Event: Nepal Earthquake
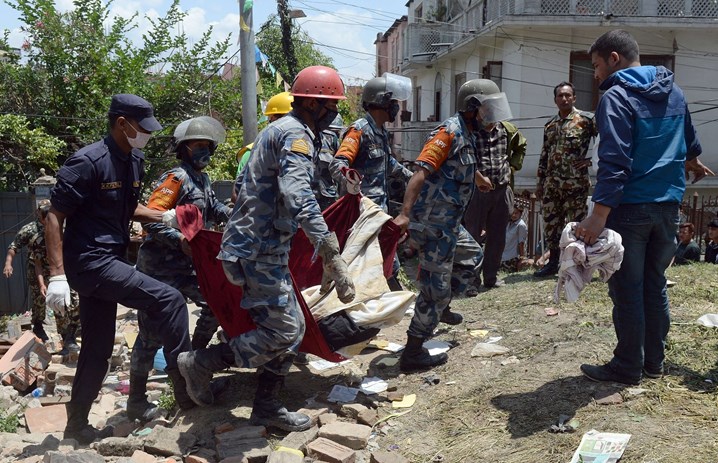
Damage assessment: damage